Phishing

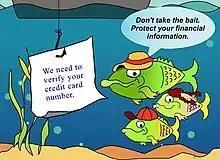
Frame of an animation by the U.S. Federal Trade Commission intended to educate citizens about phishing tactics

Effective phishing education, including conceptual knowledge and feedback, is an important part of any organization's anti-phishing strategy. While there is limited data on the effectiveness of education in reducing susceptibility to phishing, much information on the threat is available online.